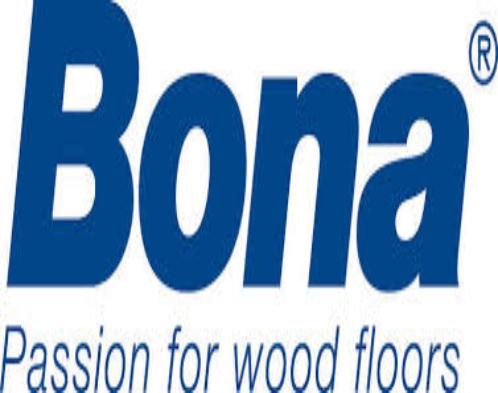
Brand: Bona
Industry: Others